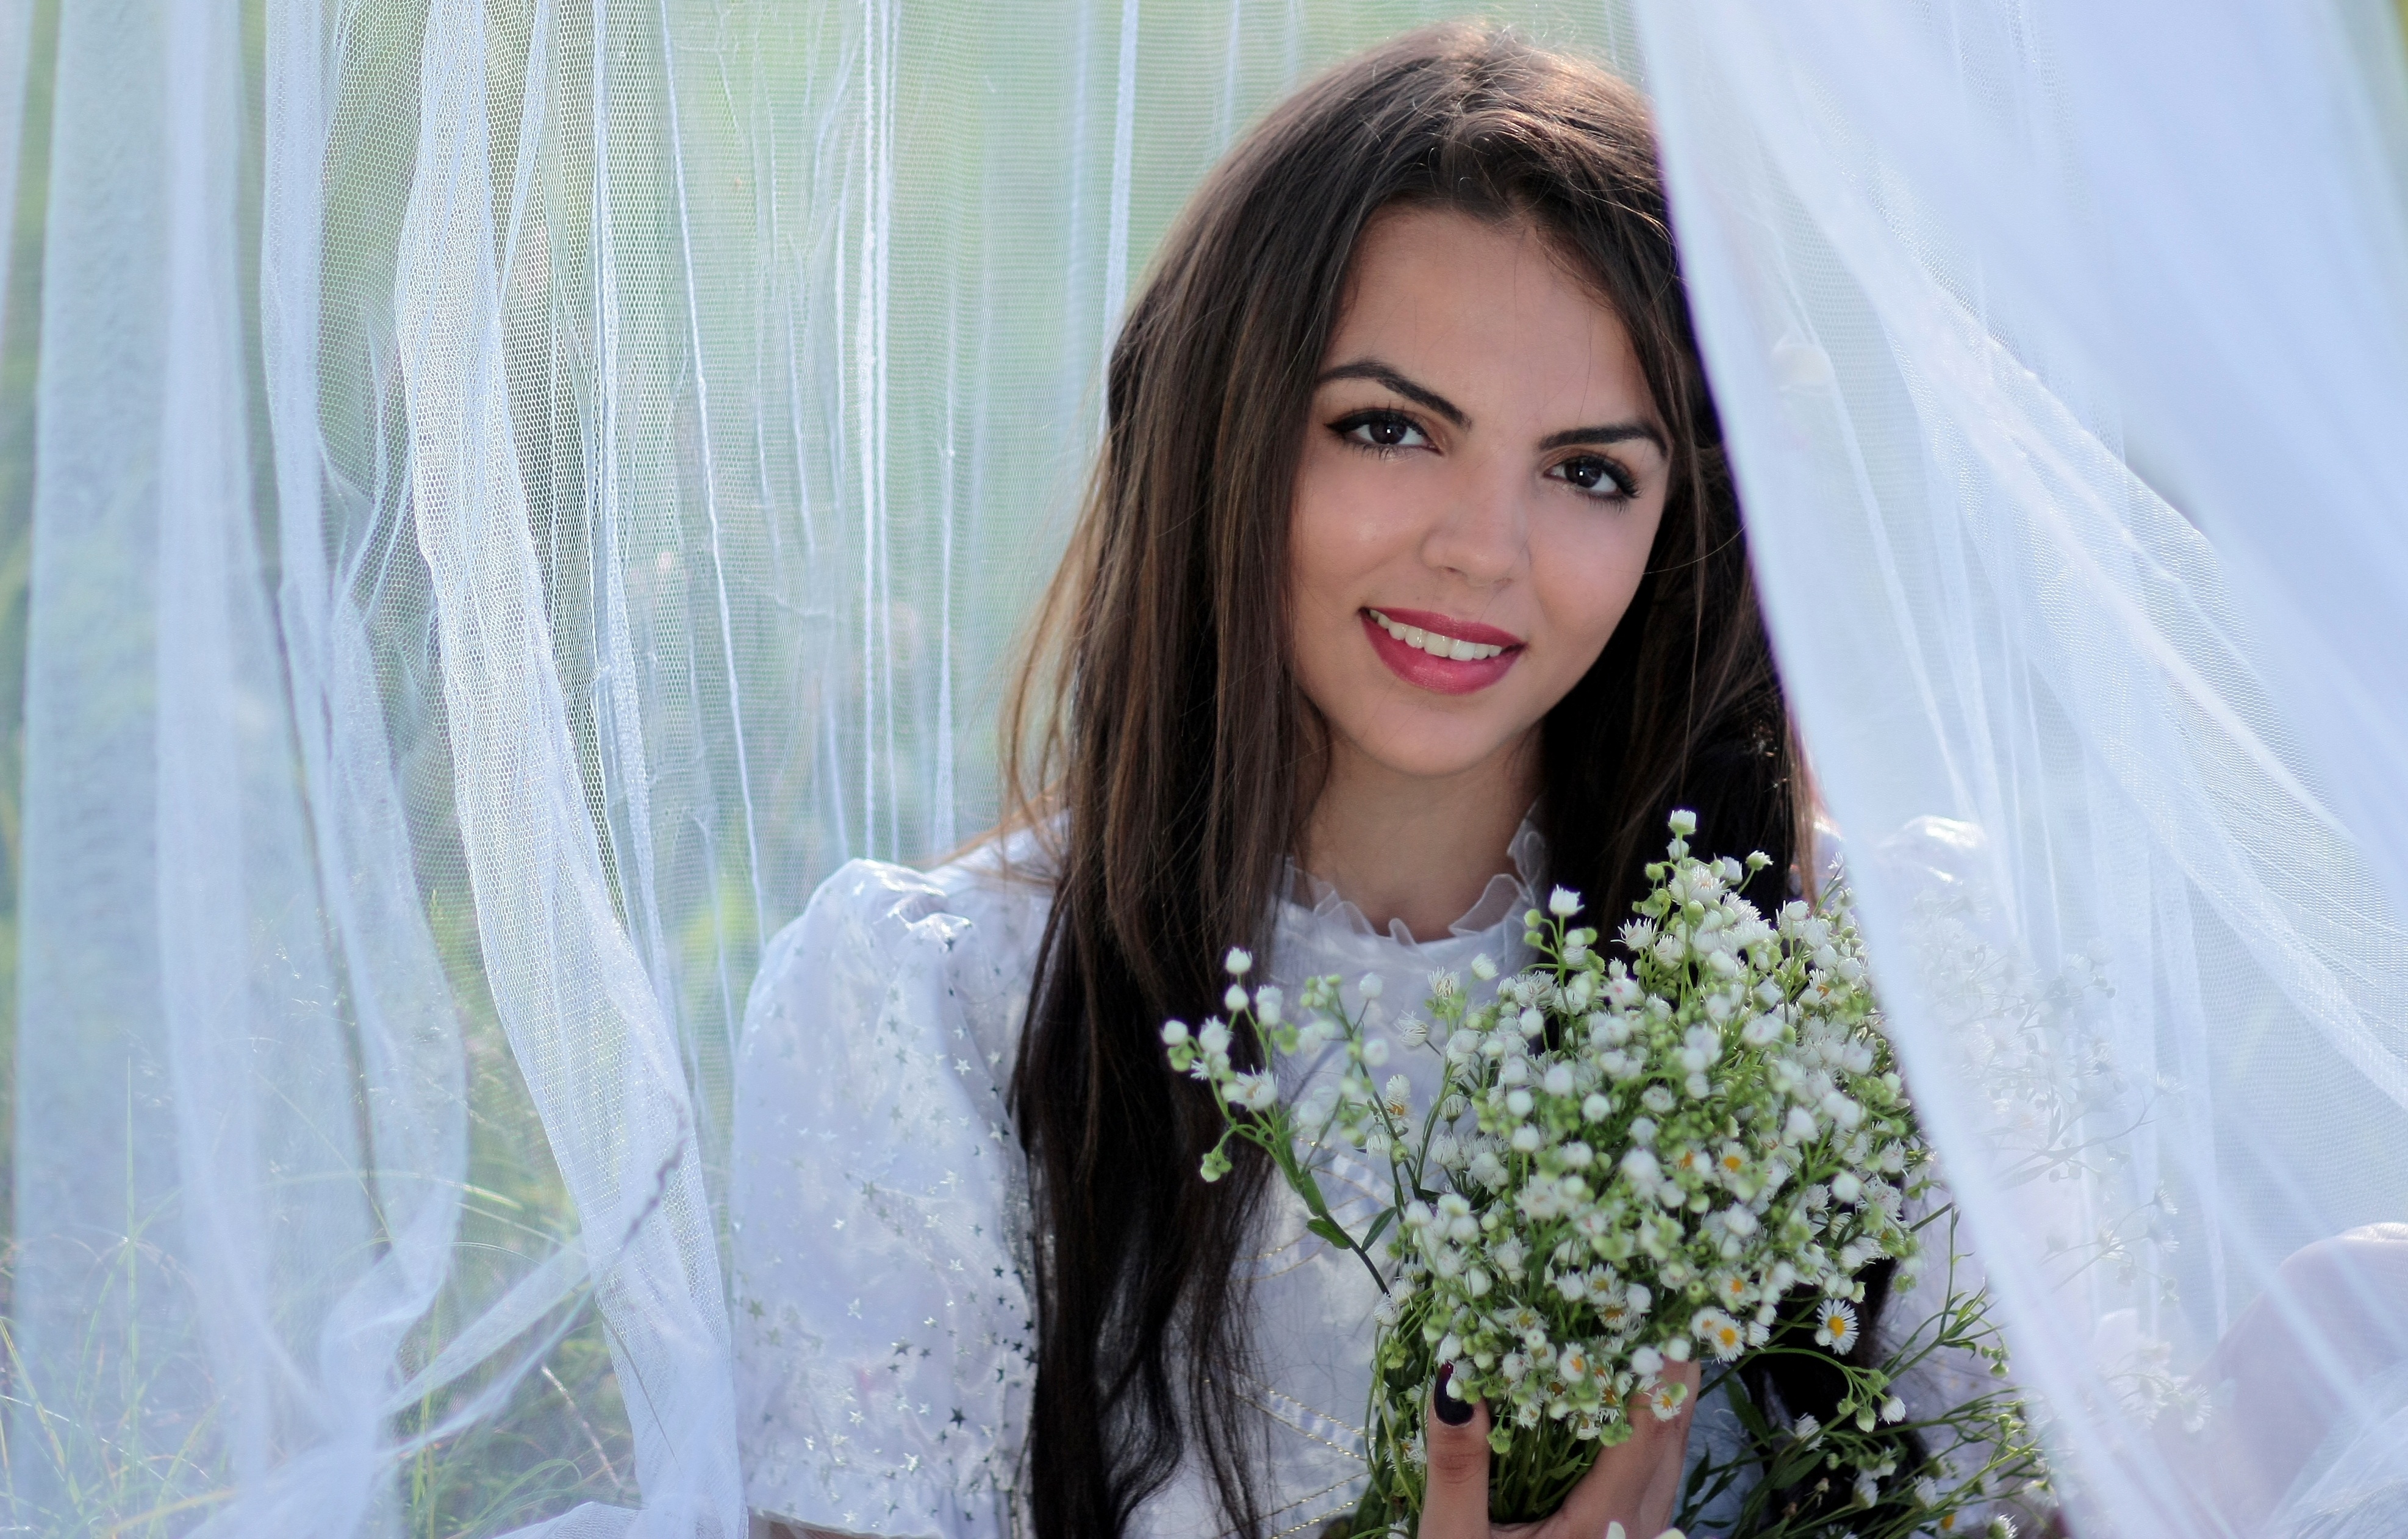
person, girl, woman, white, photography, portrait, model, spring, fashion, wedding dress, bride, smile, long hair, dress, photograph, beauty, gown, veil, photo shoot, portrait photography, bridal clothing